Pacov

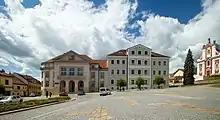
Svobody Square with the former town hall

Since 1906, there is a historical motorcycle racecourse in Pacov. The first international race in Austria-Hungary (and the third world-wide) took place here. The Pacov Circuit is still being used to this day.